Question: Please indicate a possible affordance area of boxing_punching_bag that can be used for striking
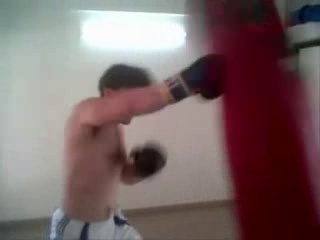
Answer: [198.24, 0, 319.74, 237.75]